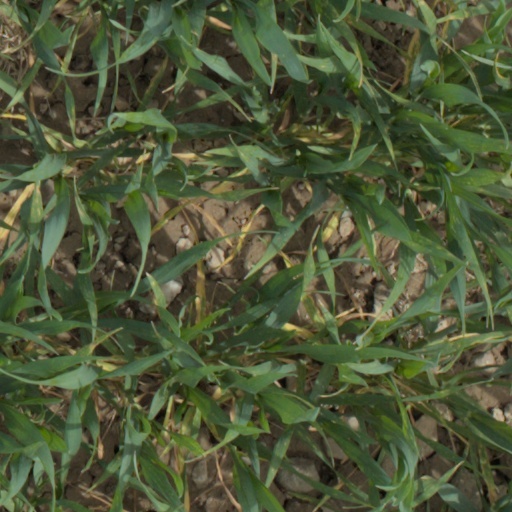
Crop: wheat